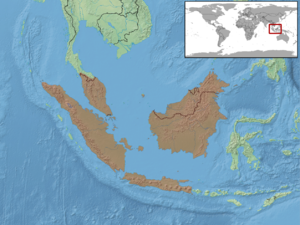
Gongylosoma baliodeirus est une espèce de serpents de la famille des Colubridae.